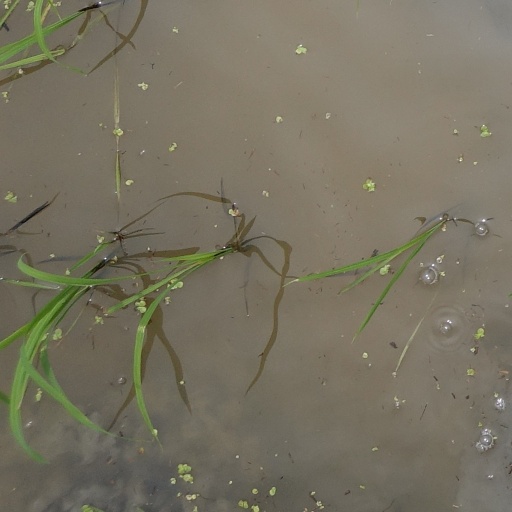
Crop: rice